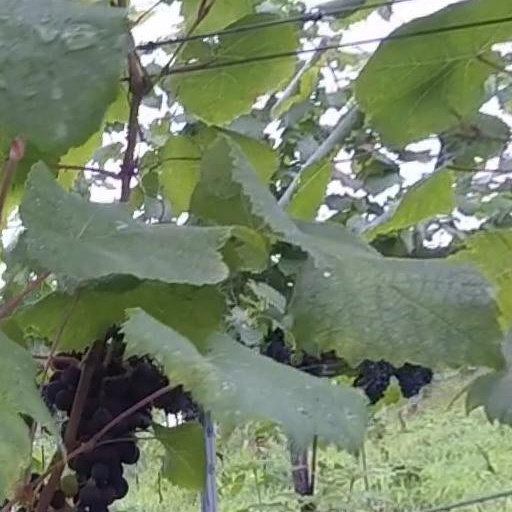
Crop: grape